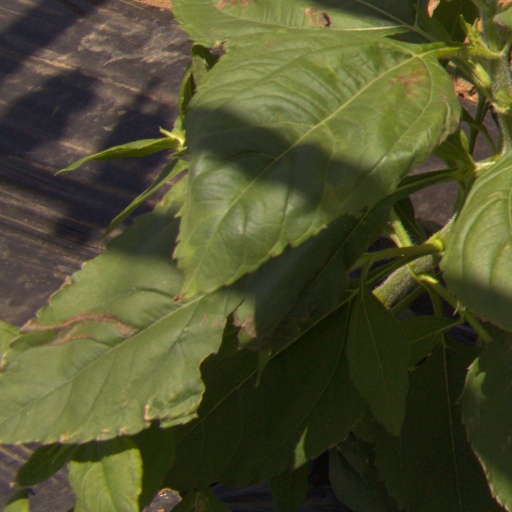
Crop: Jerusalem artichoke